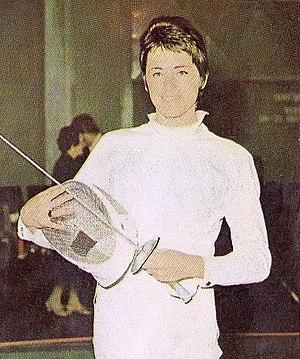
Marie-Chantal Depetris-Demaille, née le 17 décembre 1941 à Saint-Fraimbault, est une escrimeuse française. Elle a disputé les Jeux Olympiques d'été 1964, 1968 et 1972.